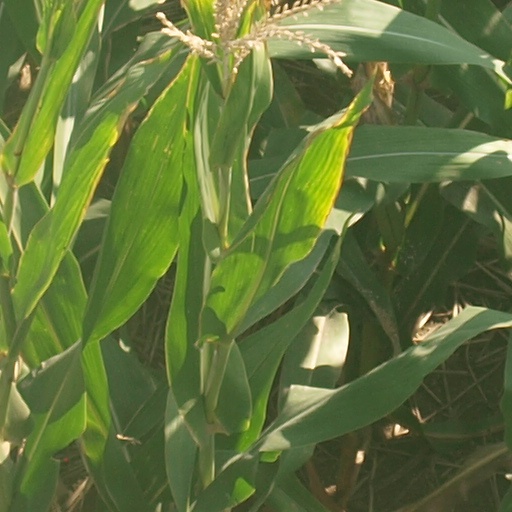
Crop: maize; corn